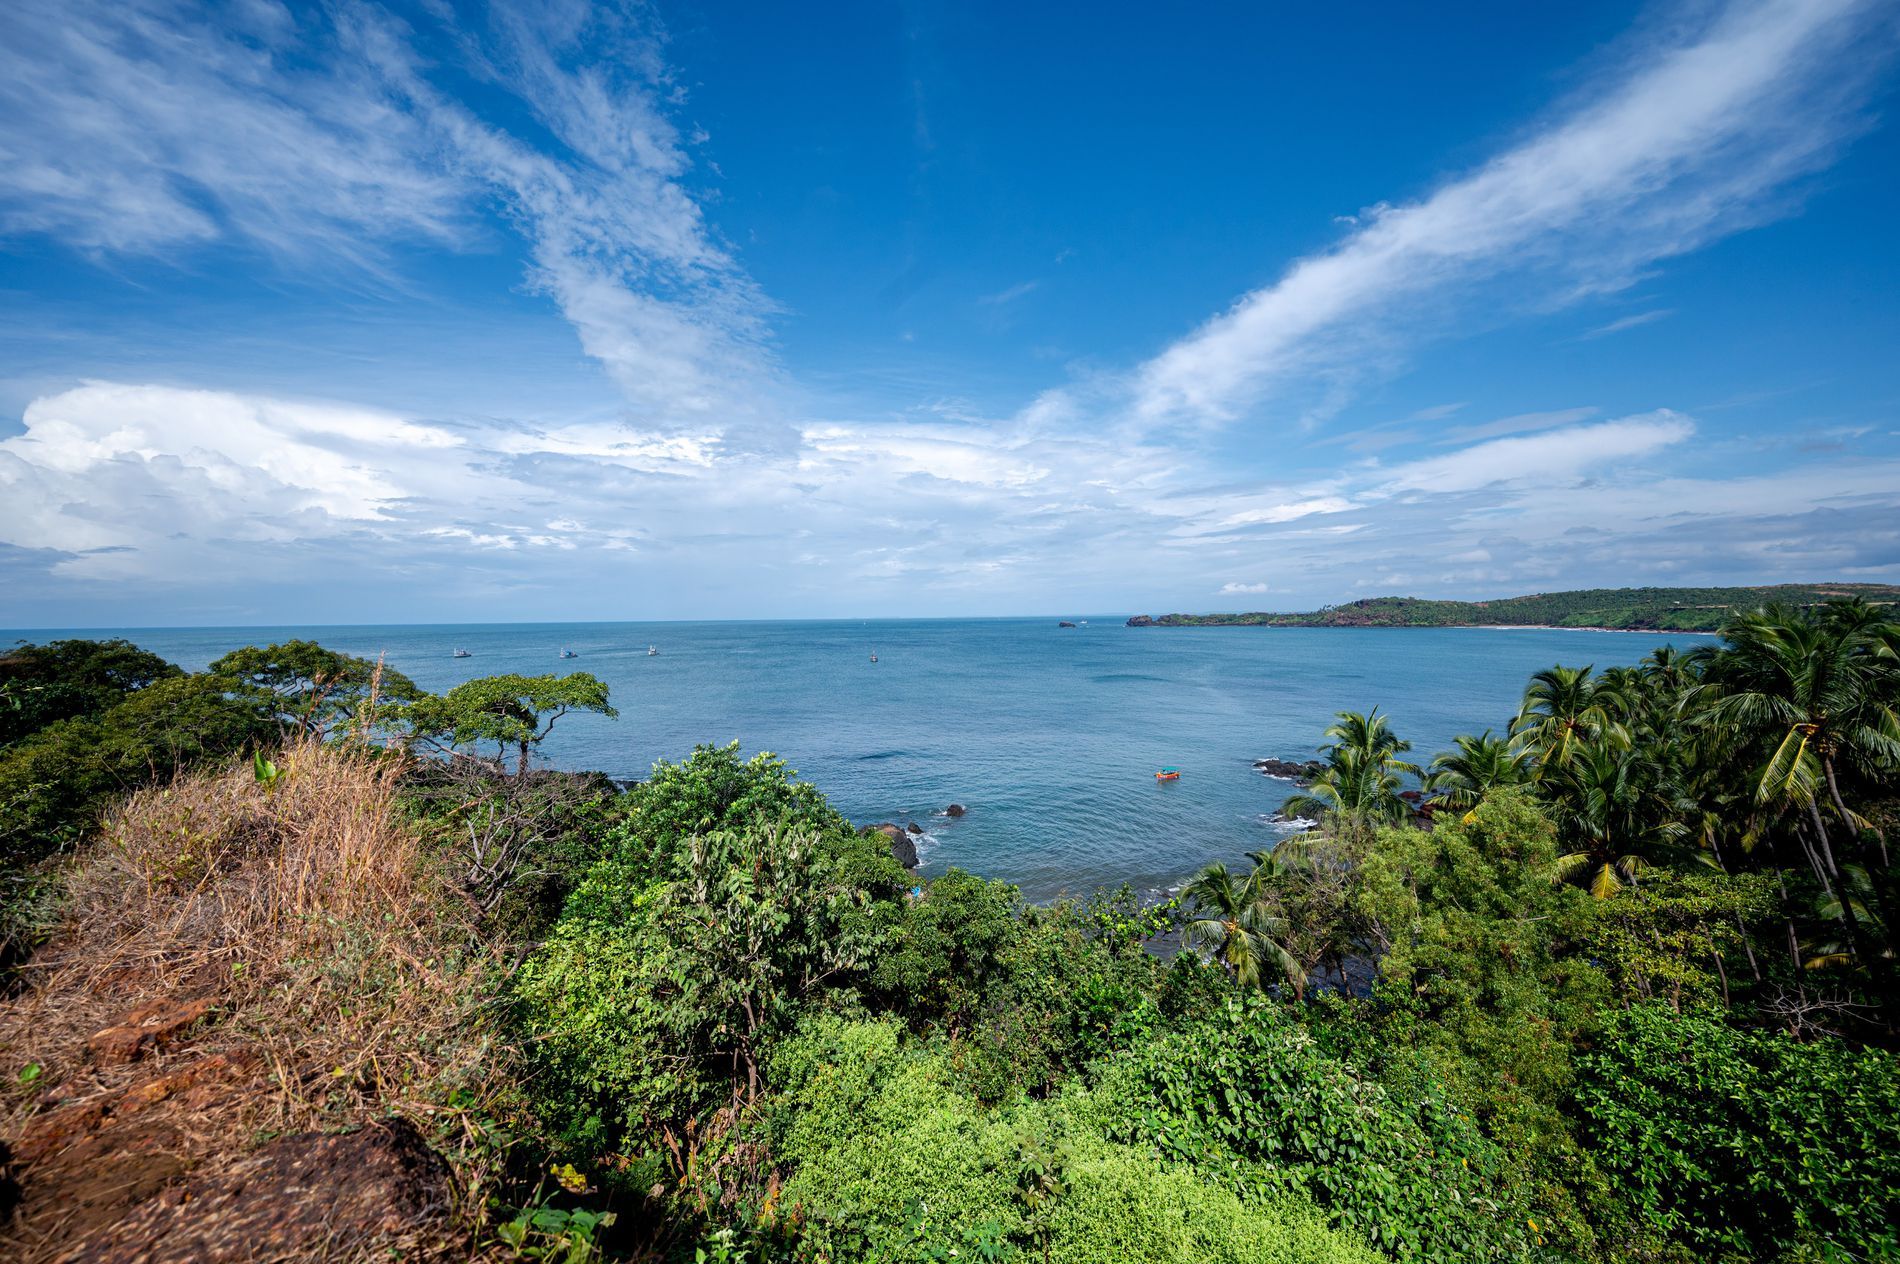
beautiful sea view.
This picture shows a beautiful sea view. In the front, there are lots of green trees and plants, including tall palm trees. Some dry brown grass is also visible.In the middle, you can see the blue sea, which looks calm and peaceful. In the back, there is more land with trees and hills. Above, the sky is bright blue with some white clouds
This scene captures a peaceful coastal landscape filled with natural beauty. You're looking at the view from a high point. The lighting is bright and natural, likely taken during morning when the sun is high. The photo is taken from a wide-angle view, showing the full scene from the top looking out. It’s a landscape-style photograph which make The mood is relaxing, calm, and refreshing
Labels: Summer, Nature, Outdoors, Sky, Scenery, Plant, Vegetation, Landscape, Horizon, Sea, Water, Land, Rainforest, Tree, Cloud, Boat, Transportation, Vehicle, Beach, Coast, Shoreline, Promontory, Tropical, Palm Tree, Green, Wilderness, Grass, Cumulus, Weather, Jungle, Azure Sky, Lake, Herbal, Herbs, Woodland, Bay